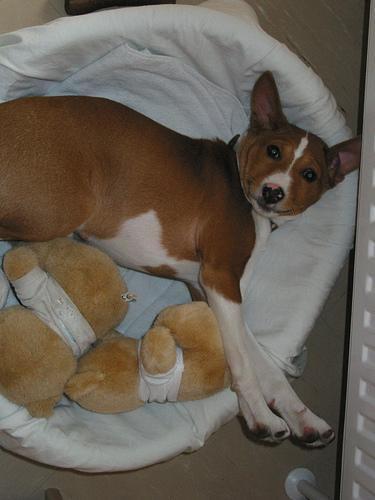
basenji